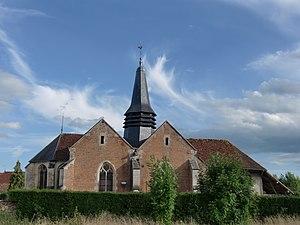
Eglise de Précy-Saint-Martin (Aube - Champagne - France)
Précy-Saint-Martin est une commune française, située dans le département de l'Aube en région Grand Est.
L'église Saint-Martin est une église située à Précy-Saint-Martin, en France.
Cet article recense les monuments historiques de l'Aube, en France.